Prehistoric art

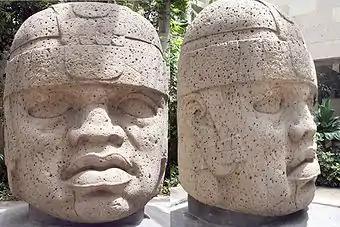
An Olmec stone head

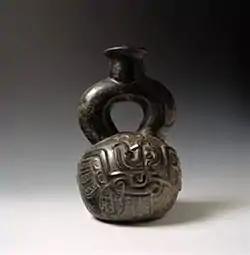
Stirrup handled Cupinisque ceramic vase 1250 BCE from the Larco Museum

Works of the Bubalus period span the Sahara, with the finest work, carvings of naturalistically depicted megafauna, concentrated in the central highlands. The Round Head Period is dominated by paintings of strangely shaped human forms, and few animals, suggesting the artists were foragers. These artists may have been producing rock art 2,000 years before domestication. These works are largely limited to Tassili n'Ajjer and the Tadrart Acacus. Some works show figures with bows near herds of cattle and a reunion of members near cattle. Round heads are found in Tassili, Jebel Uweinat and Ennedi, which may indicate similar cultures between these populations.